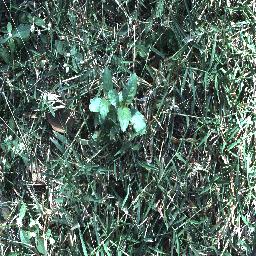
Label: snake_weed